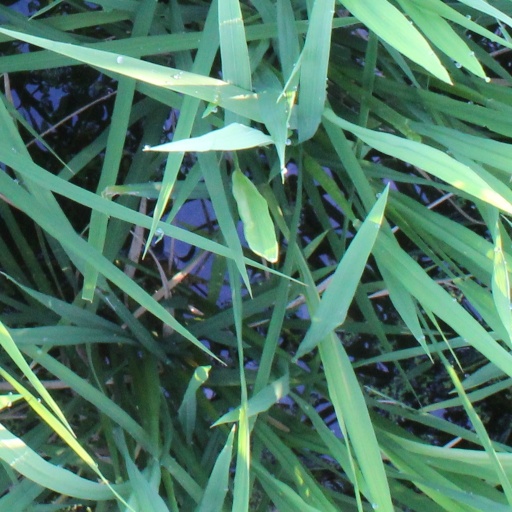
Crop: rice